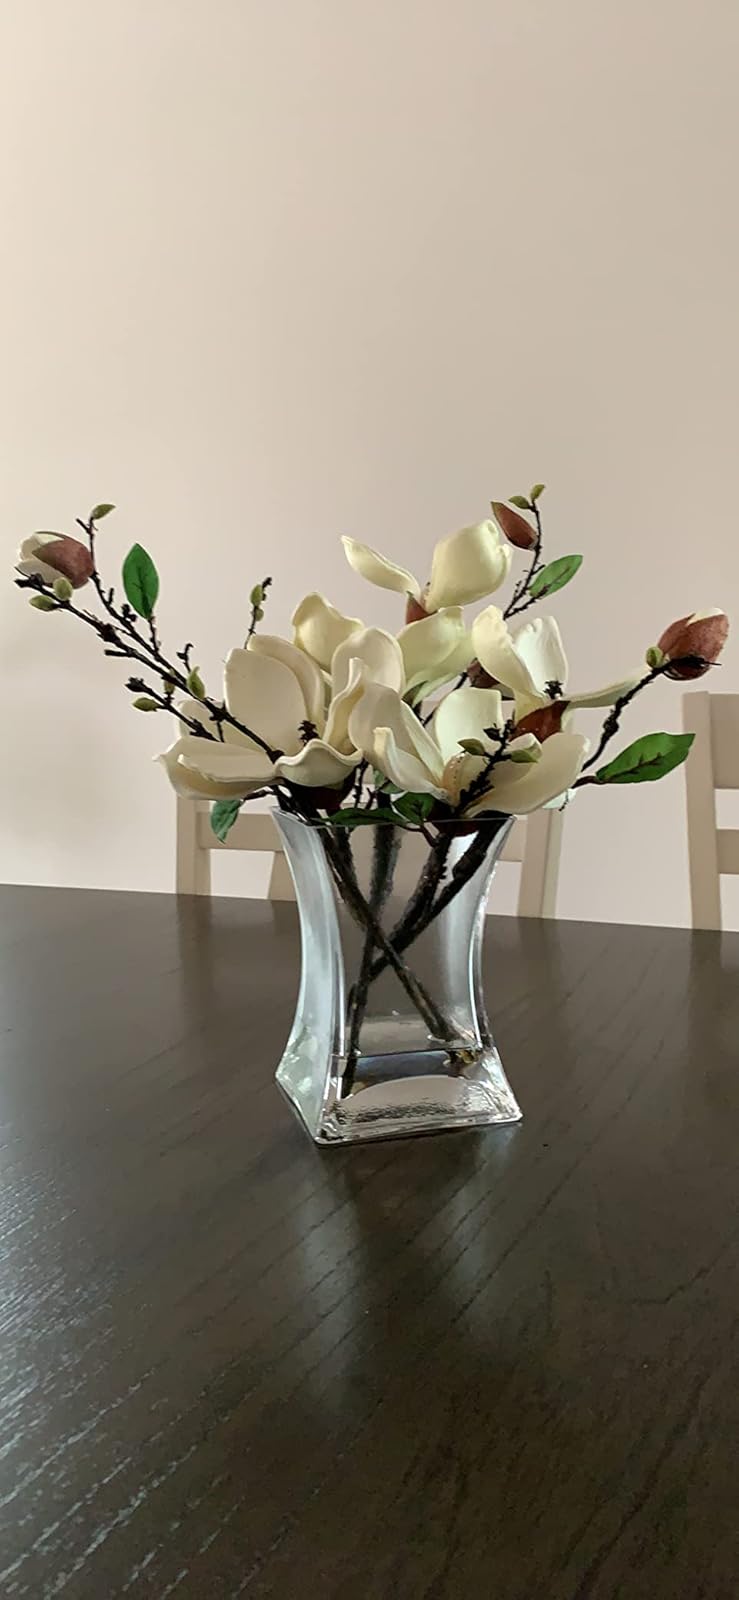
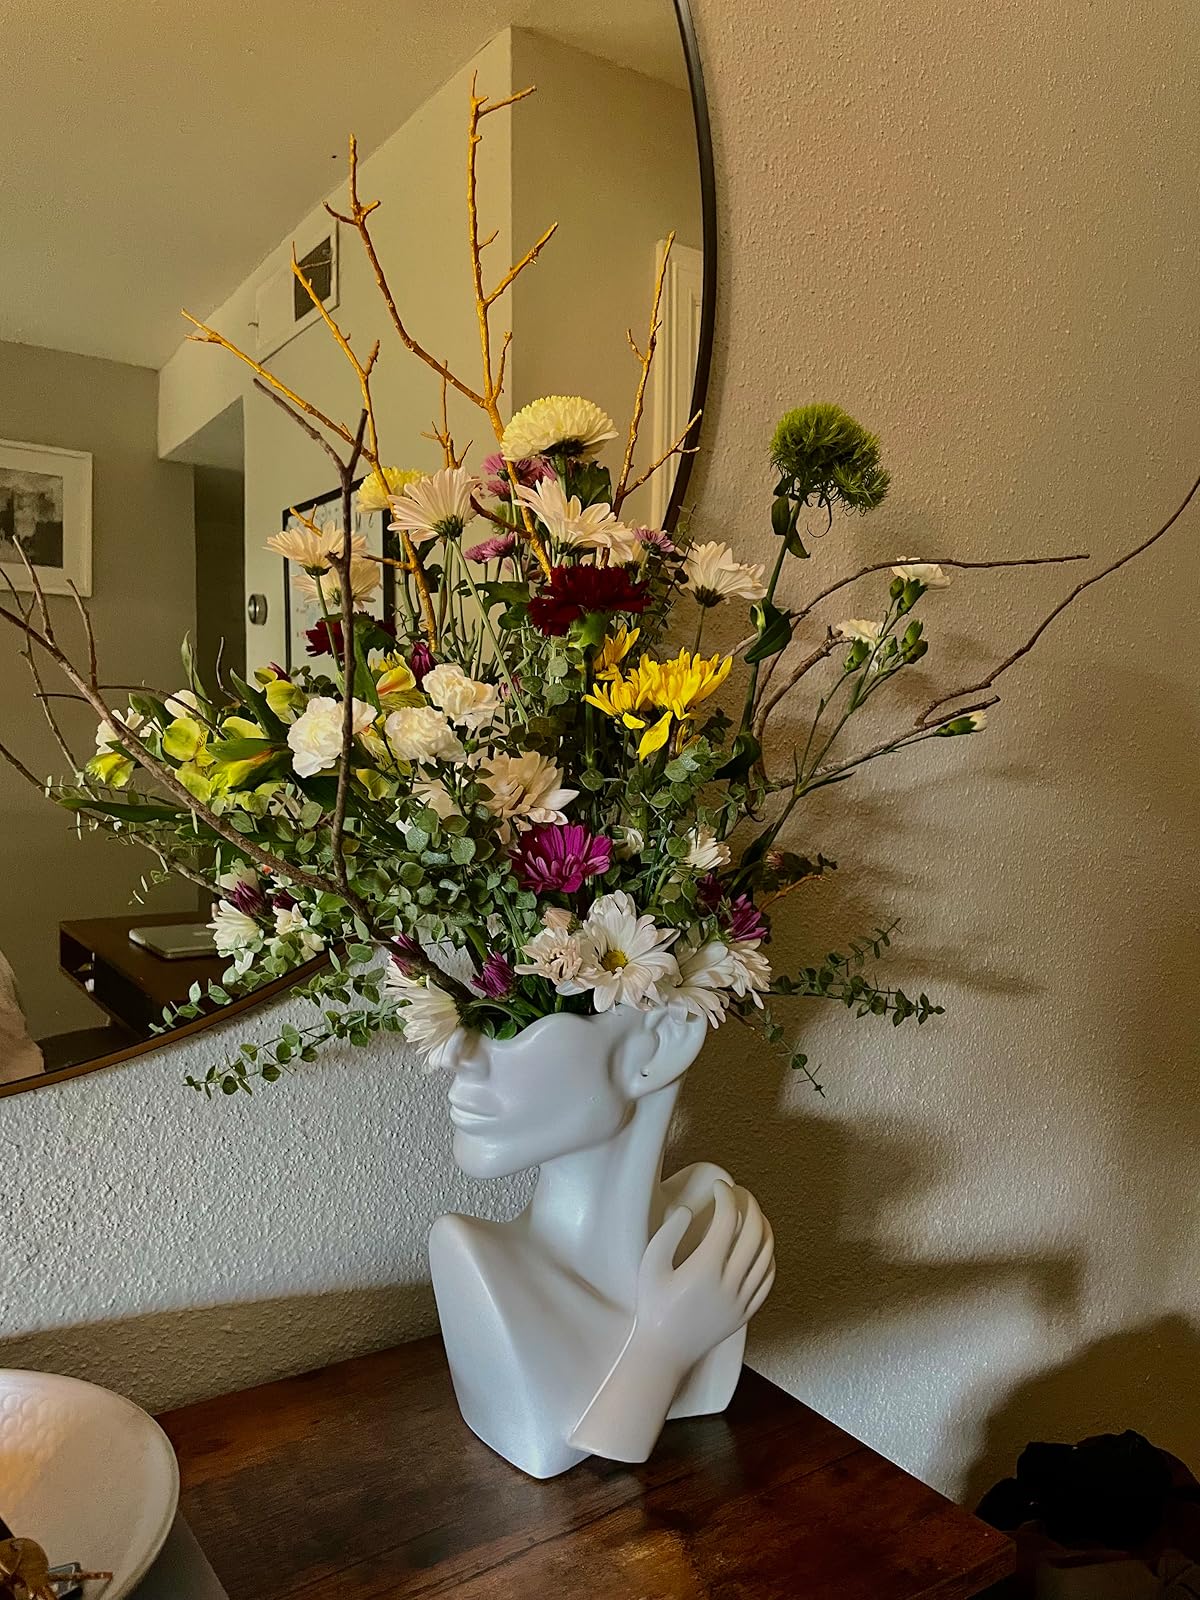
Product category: vase
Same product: no